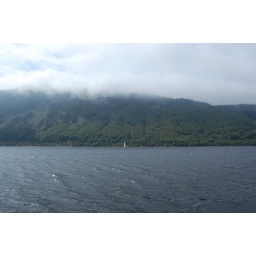
The clouds are coming down and the fog is setting in along the mountain tops along Loch Ness in Scotland.